Mérida (state)

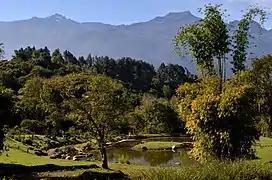
Los Andes University Botanical Garden

The University of Los Andes, the most relevant in the region, offers undergraduate programs in various artistic areas, health sciences, forestry, science and technology, engineering, legal sciences, social sciences and economics, literature and humanities, between short and long careers, as well as courses, undergraduate, graduate, specializations, diplomas, among others, so it brings together more than 40.000 students and 6,000 teachers; this is divided into 3 nuclei within the state, in the cities of Merida, El Vigía and Tovar, in the case of the capital city is distributed in 4 complexes: "Pedro Rincón Gutierrez" (La Hechicera), La Liria, "Ciclo Básico" (Los Chorros) and the Campo de Oro, and more than one faculty watered by all the geography of the same as Medicine, Dentistry and Arts, established since 1785 in Merida.